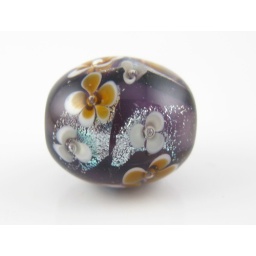
A pure violet bead with dichroich glass and flowers in white and amber.